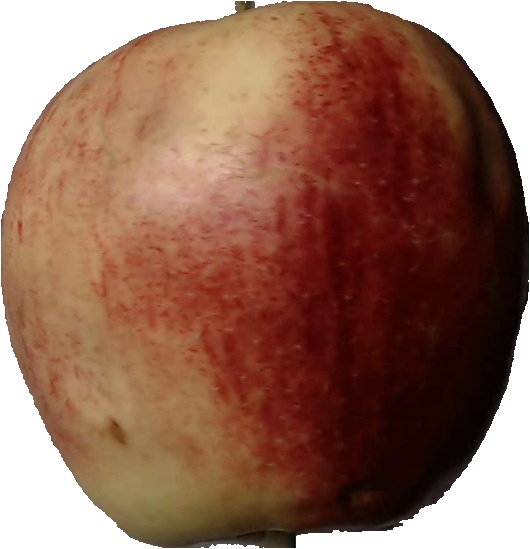
Label: apple_red_3